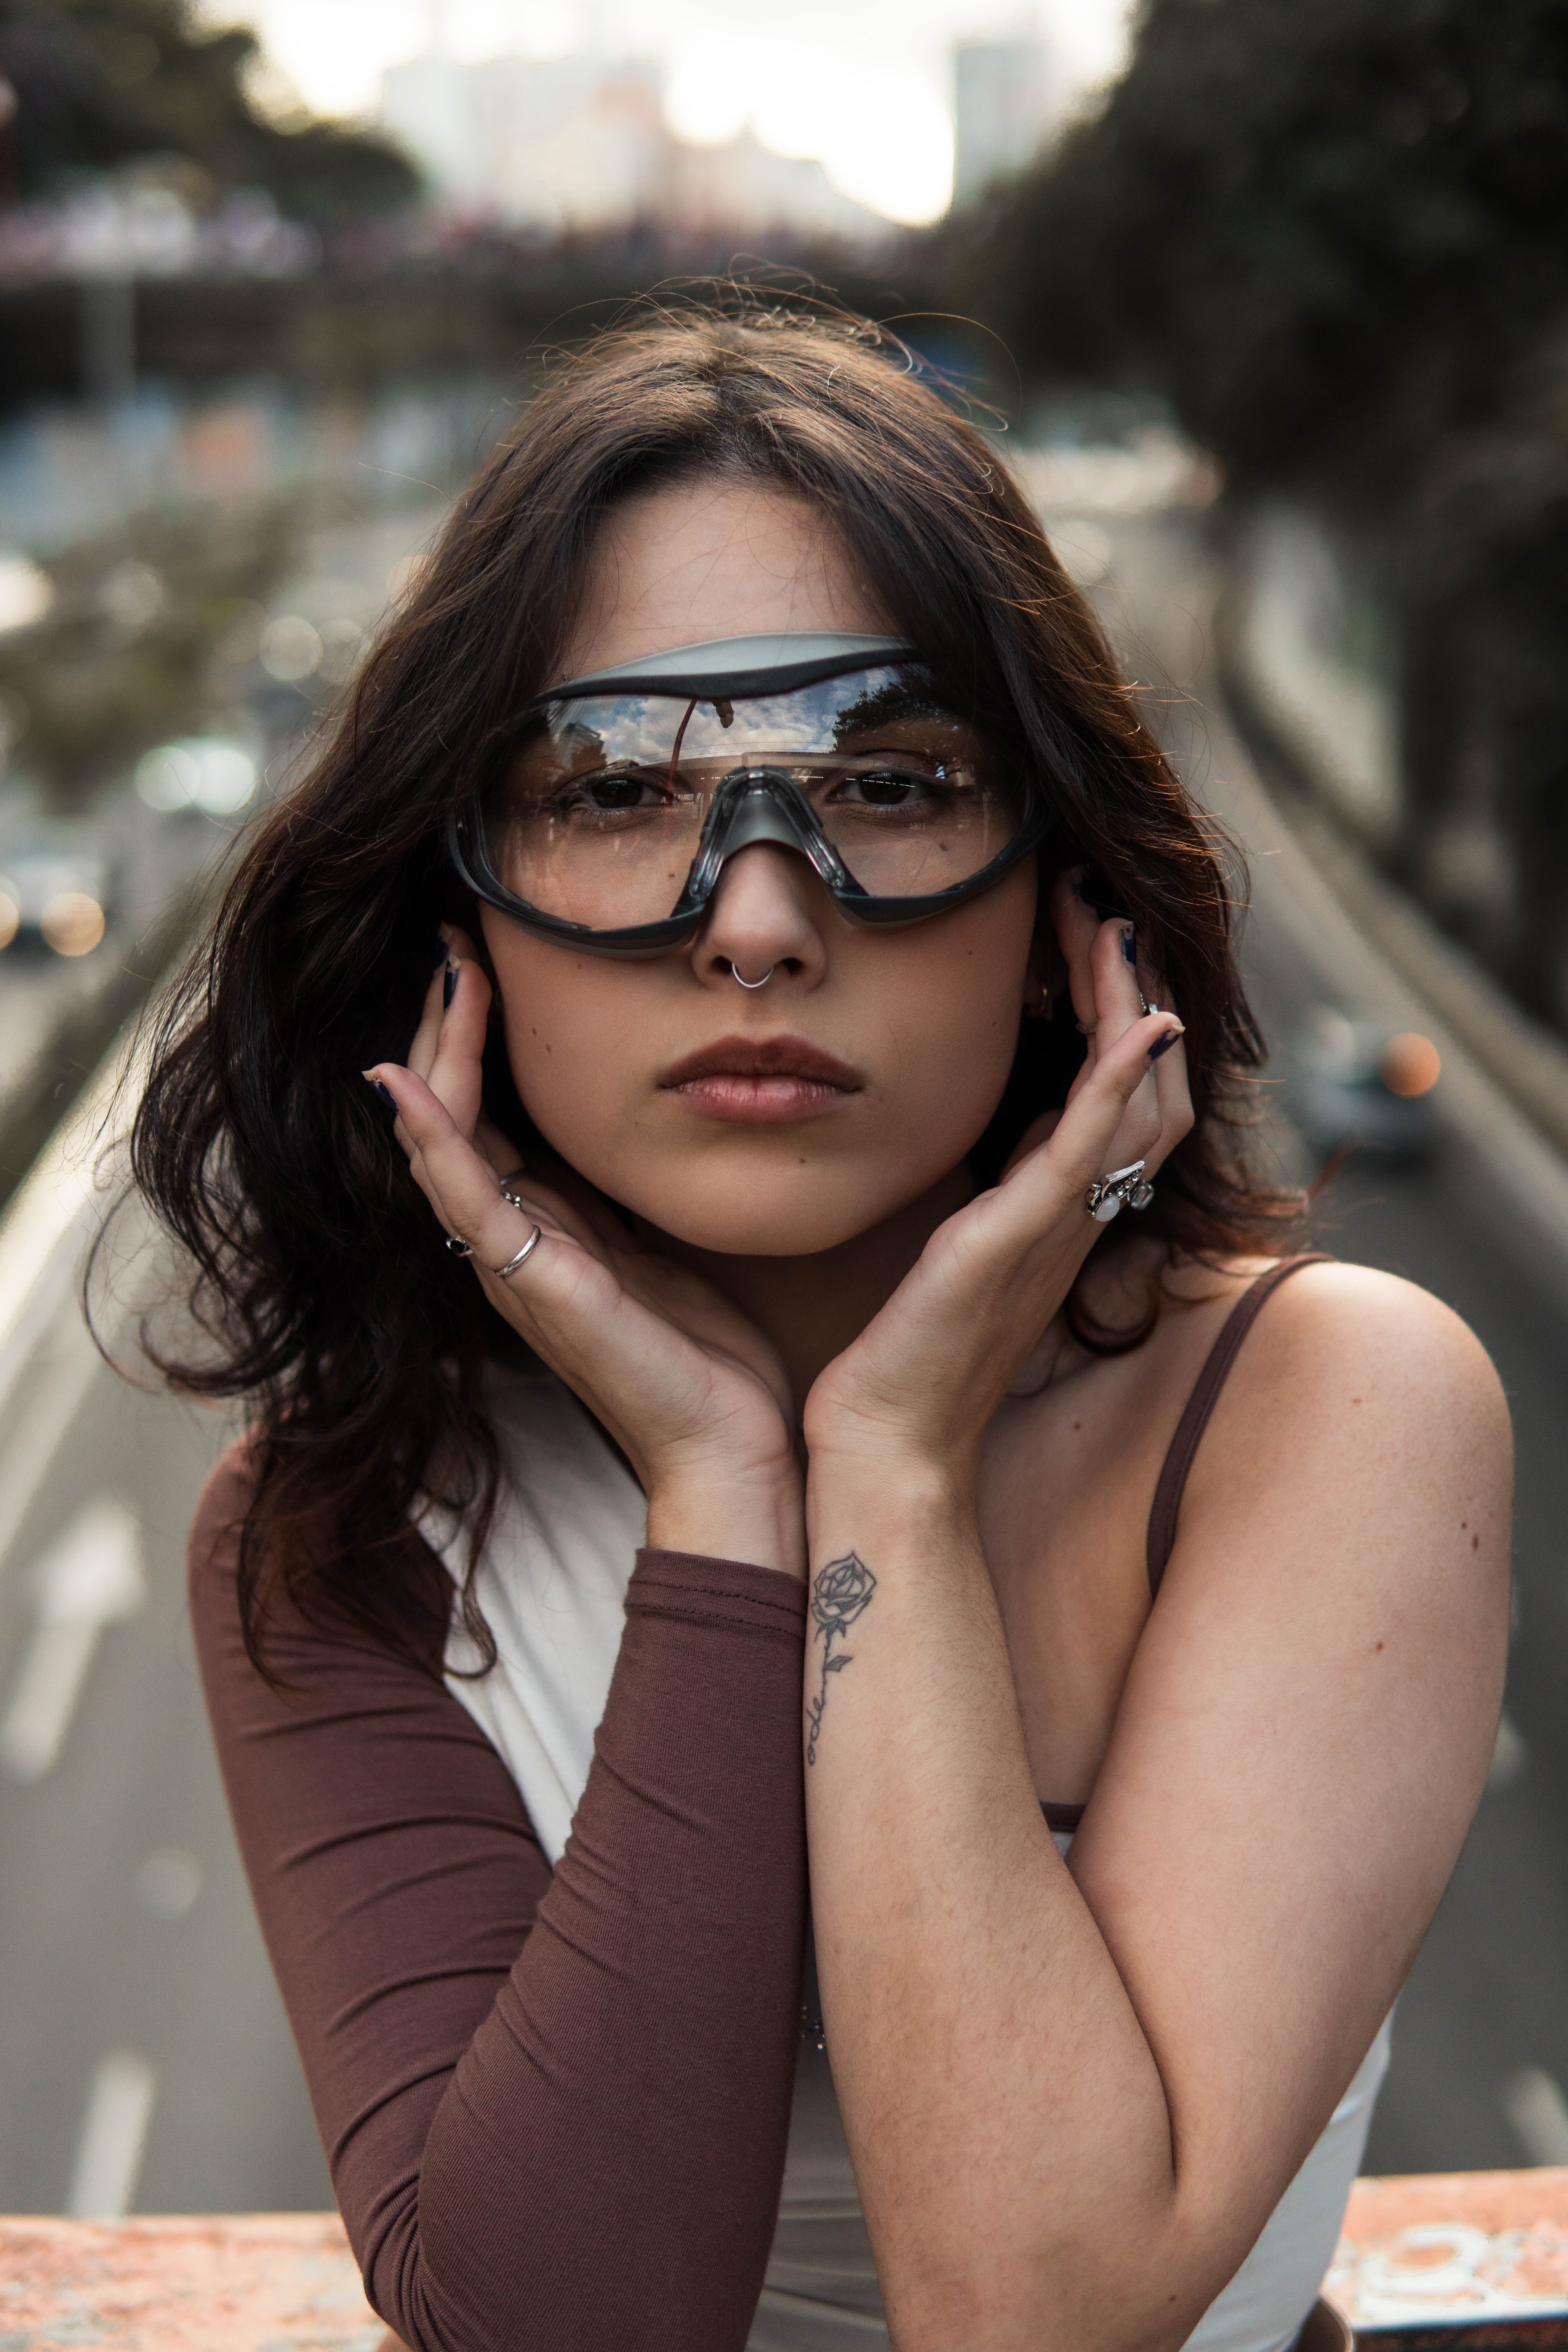
woman, glasses, joint, lip, arm, shoulder, vision care, eyewear, street fashion, flash photography, sunglasses, happy, gesture, style, black hair, cool, automotive design, goggles, layered hair, long hair, youth, jewellery, beauty, thigh, human leg, brown hair, blond, fashion model, road, fashion accessory, sitting, street, necklace, bracelet, portrait photography, photo shoot, vacation, model